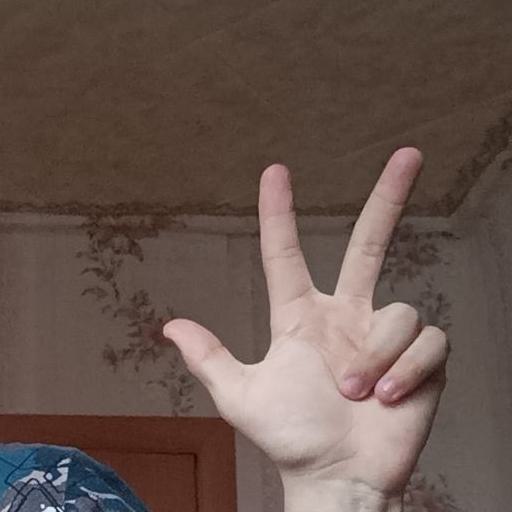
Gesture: three2